LCDR Tiger class

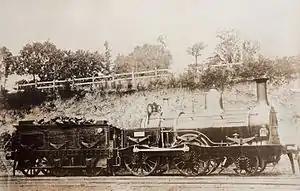
LCDR "Swallow", rebuilt as a

The LCDR "Tiger" class was a class of twenty-four steam locomotives. They were designed by Thomas Russell Crampton for the London, Chatham and Dover Railway (LCDR) as general purpose passenger locomotives.